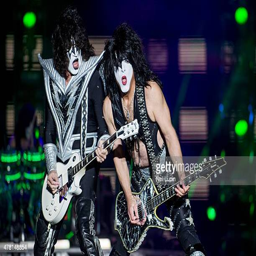
hard rock artists perform on the main stage at festival